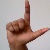
The image shows a hand gesture representing the letter 'L' in Indian Sign Language.